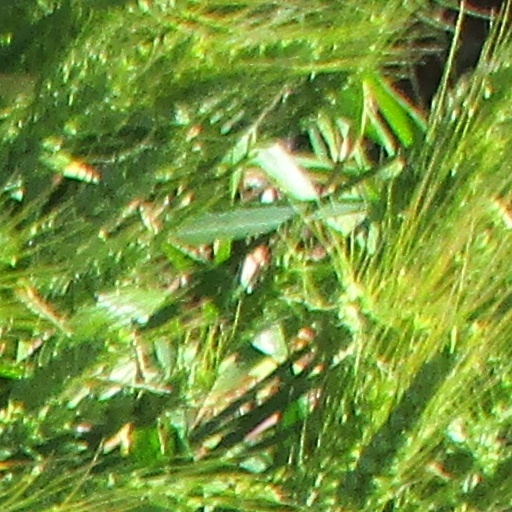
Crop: wheat